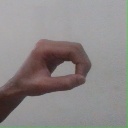
अक्षर: औ